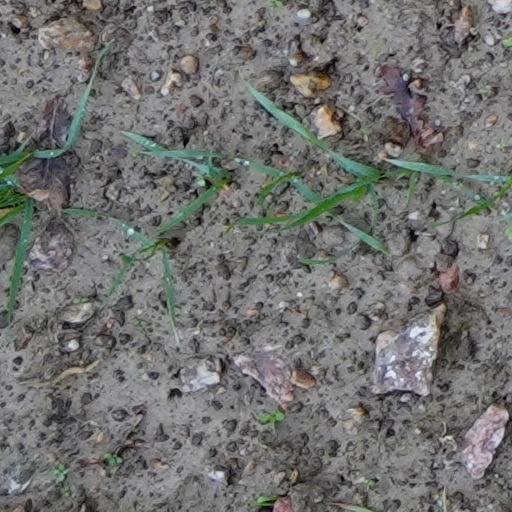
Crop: wheat